Northfields tube station

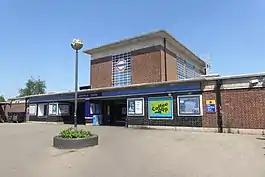
Station building

Northfields is a London Underground station in Northfields, in the London Borough of Ealing. It is on the Heathrow branch of the Piccadilly line, between Boston Manor and South Ealing stations. The station is located on Northfield Avenue (B452) and is in Travelcard Zone 3.